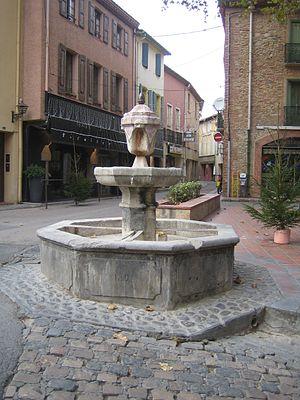
Thuir est une commune française située dans le département des Pyrénées-Orientales, en région Occitanie.